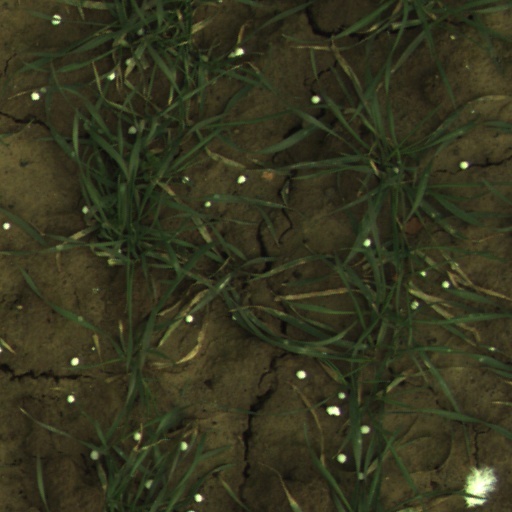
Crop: wheat